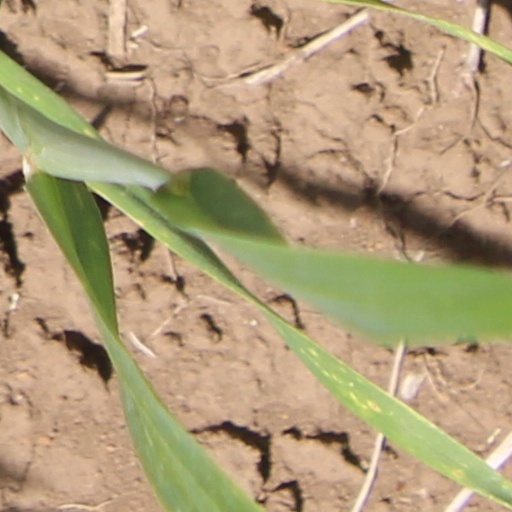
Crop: wheat